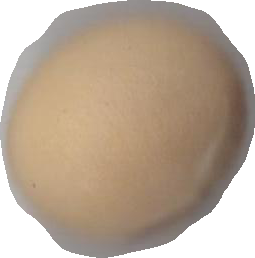
Variety: Dega